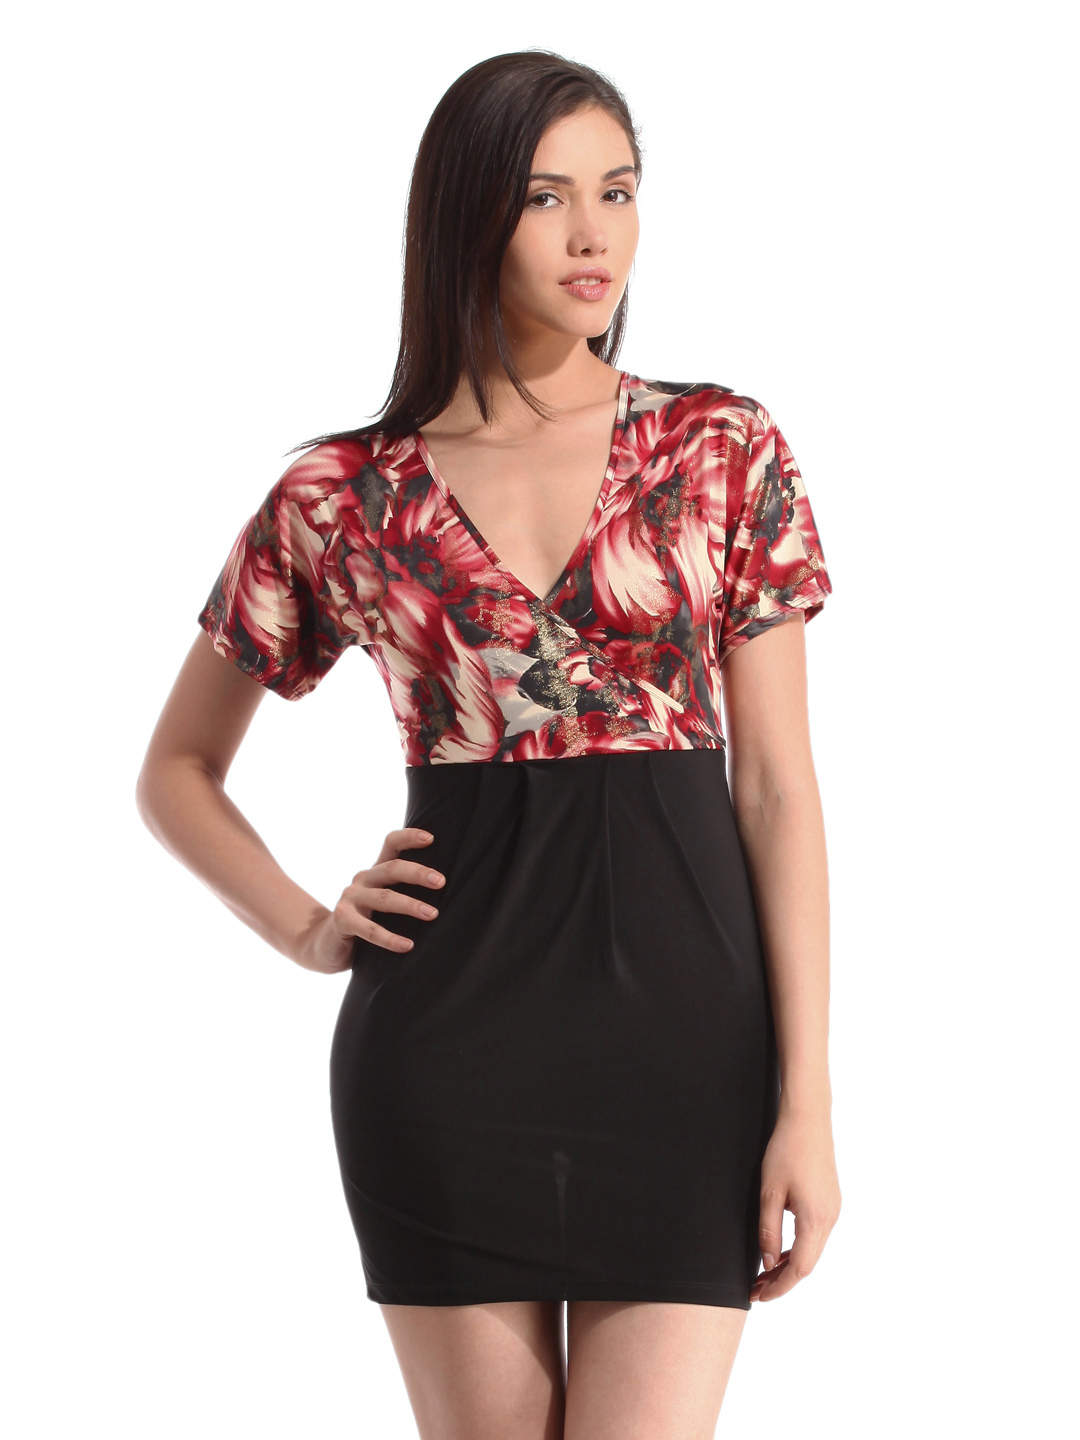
Tonga Women Printed Black Dress
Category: Apparel / Dress / Dresses
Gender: Women
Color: Black
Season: Summer 2012
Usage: Casual